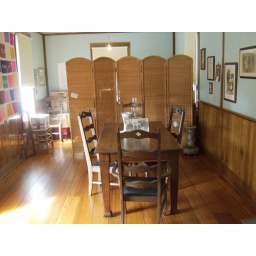
A cup board in the corner reveals canned vegetables and a handmade wooden bowl rests on a small table.